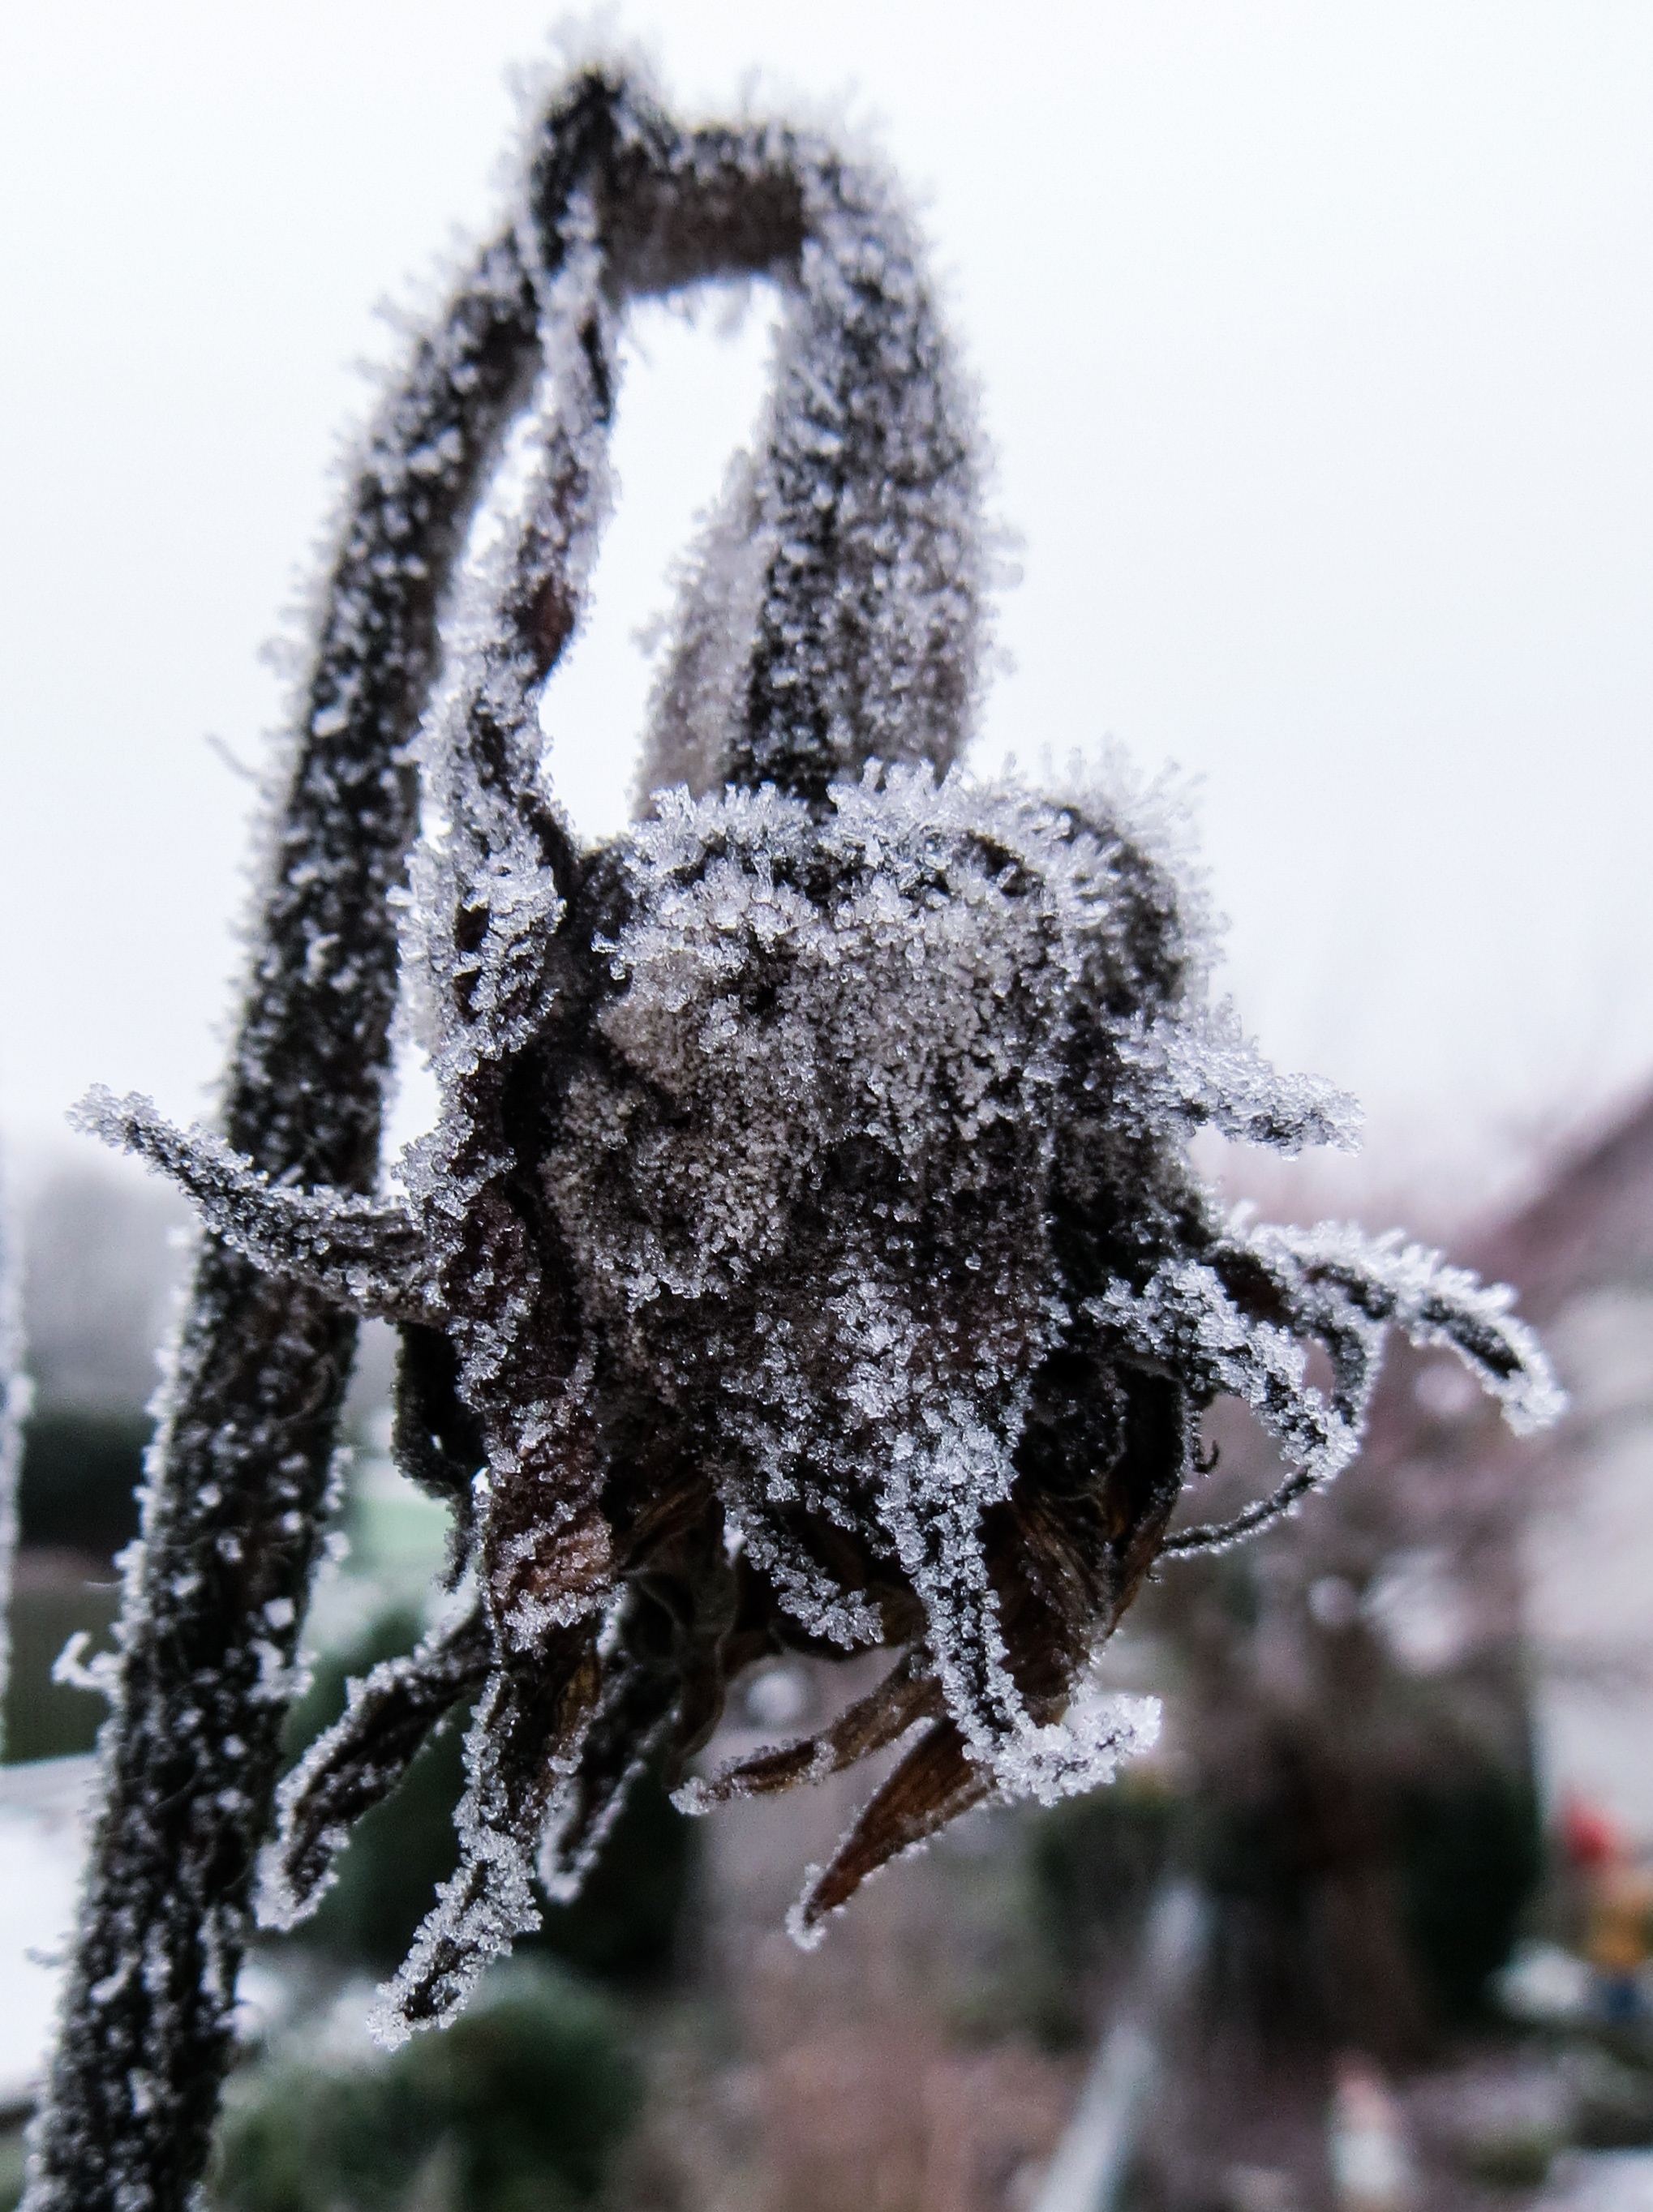
tree, nature, branch, snow, cold, winter, plant, leaf, flower, frost, ice, weather, season, twig, close up, leaves, icy, winter magic, freezing, macro photography, on frozen